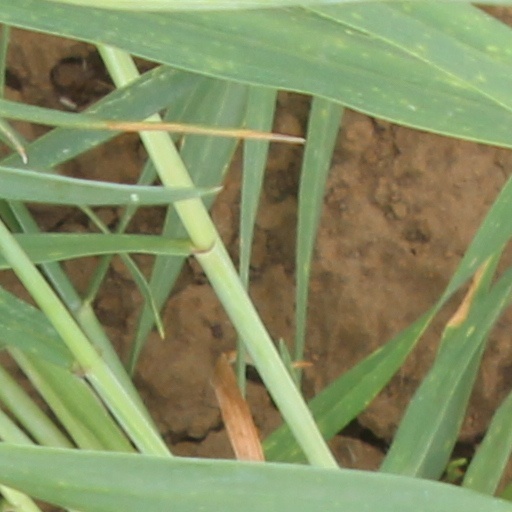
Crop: wheat